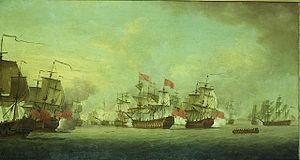
La bataille de La Havane est un affrontement maritime qui oppose, le 12 octobre 1748, l'escadre britannique des Antilles dirigée par Charles Knowles et une flotte espagnole sous la direction d'Andrés Reggio, à la fin de la guerre de l'oreille de Jenkins et plus généralement dans celui de la guerre de Succession d'Autriche.